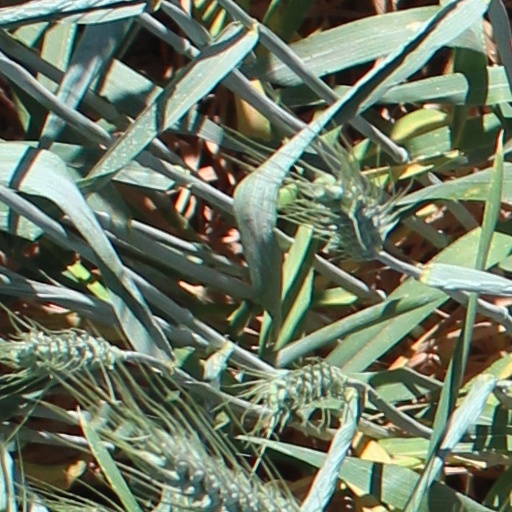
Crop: wheat